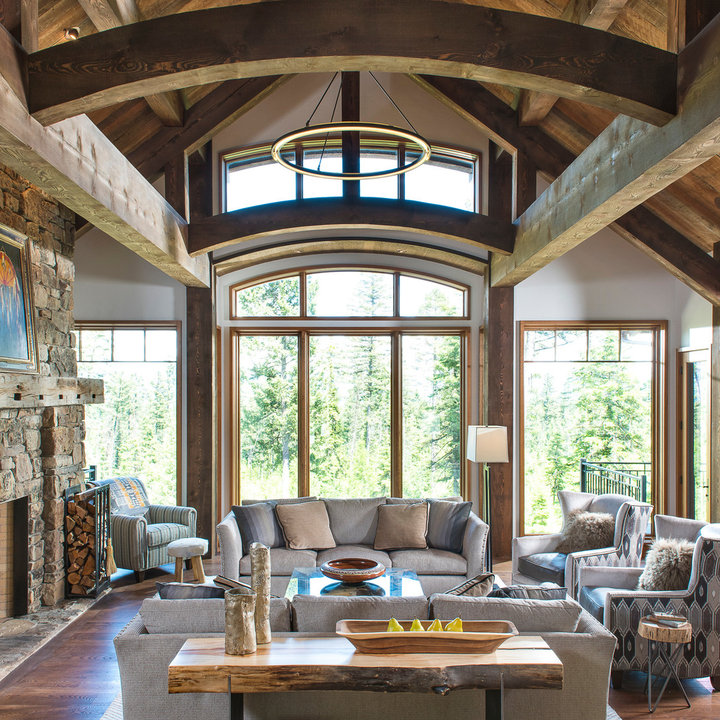
Style: Rustic